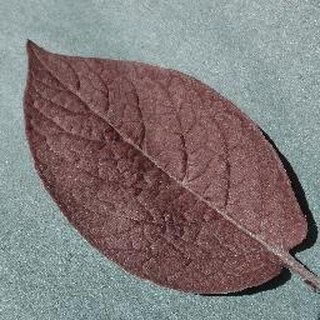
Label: healthy_potato